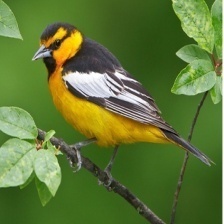
Species: BALTIMORE ORIOLE
Scientific name: ICTERUS GALBULA